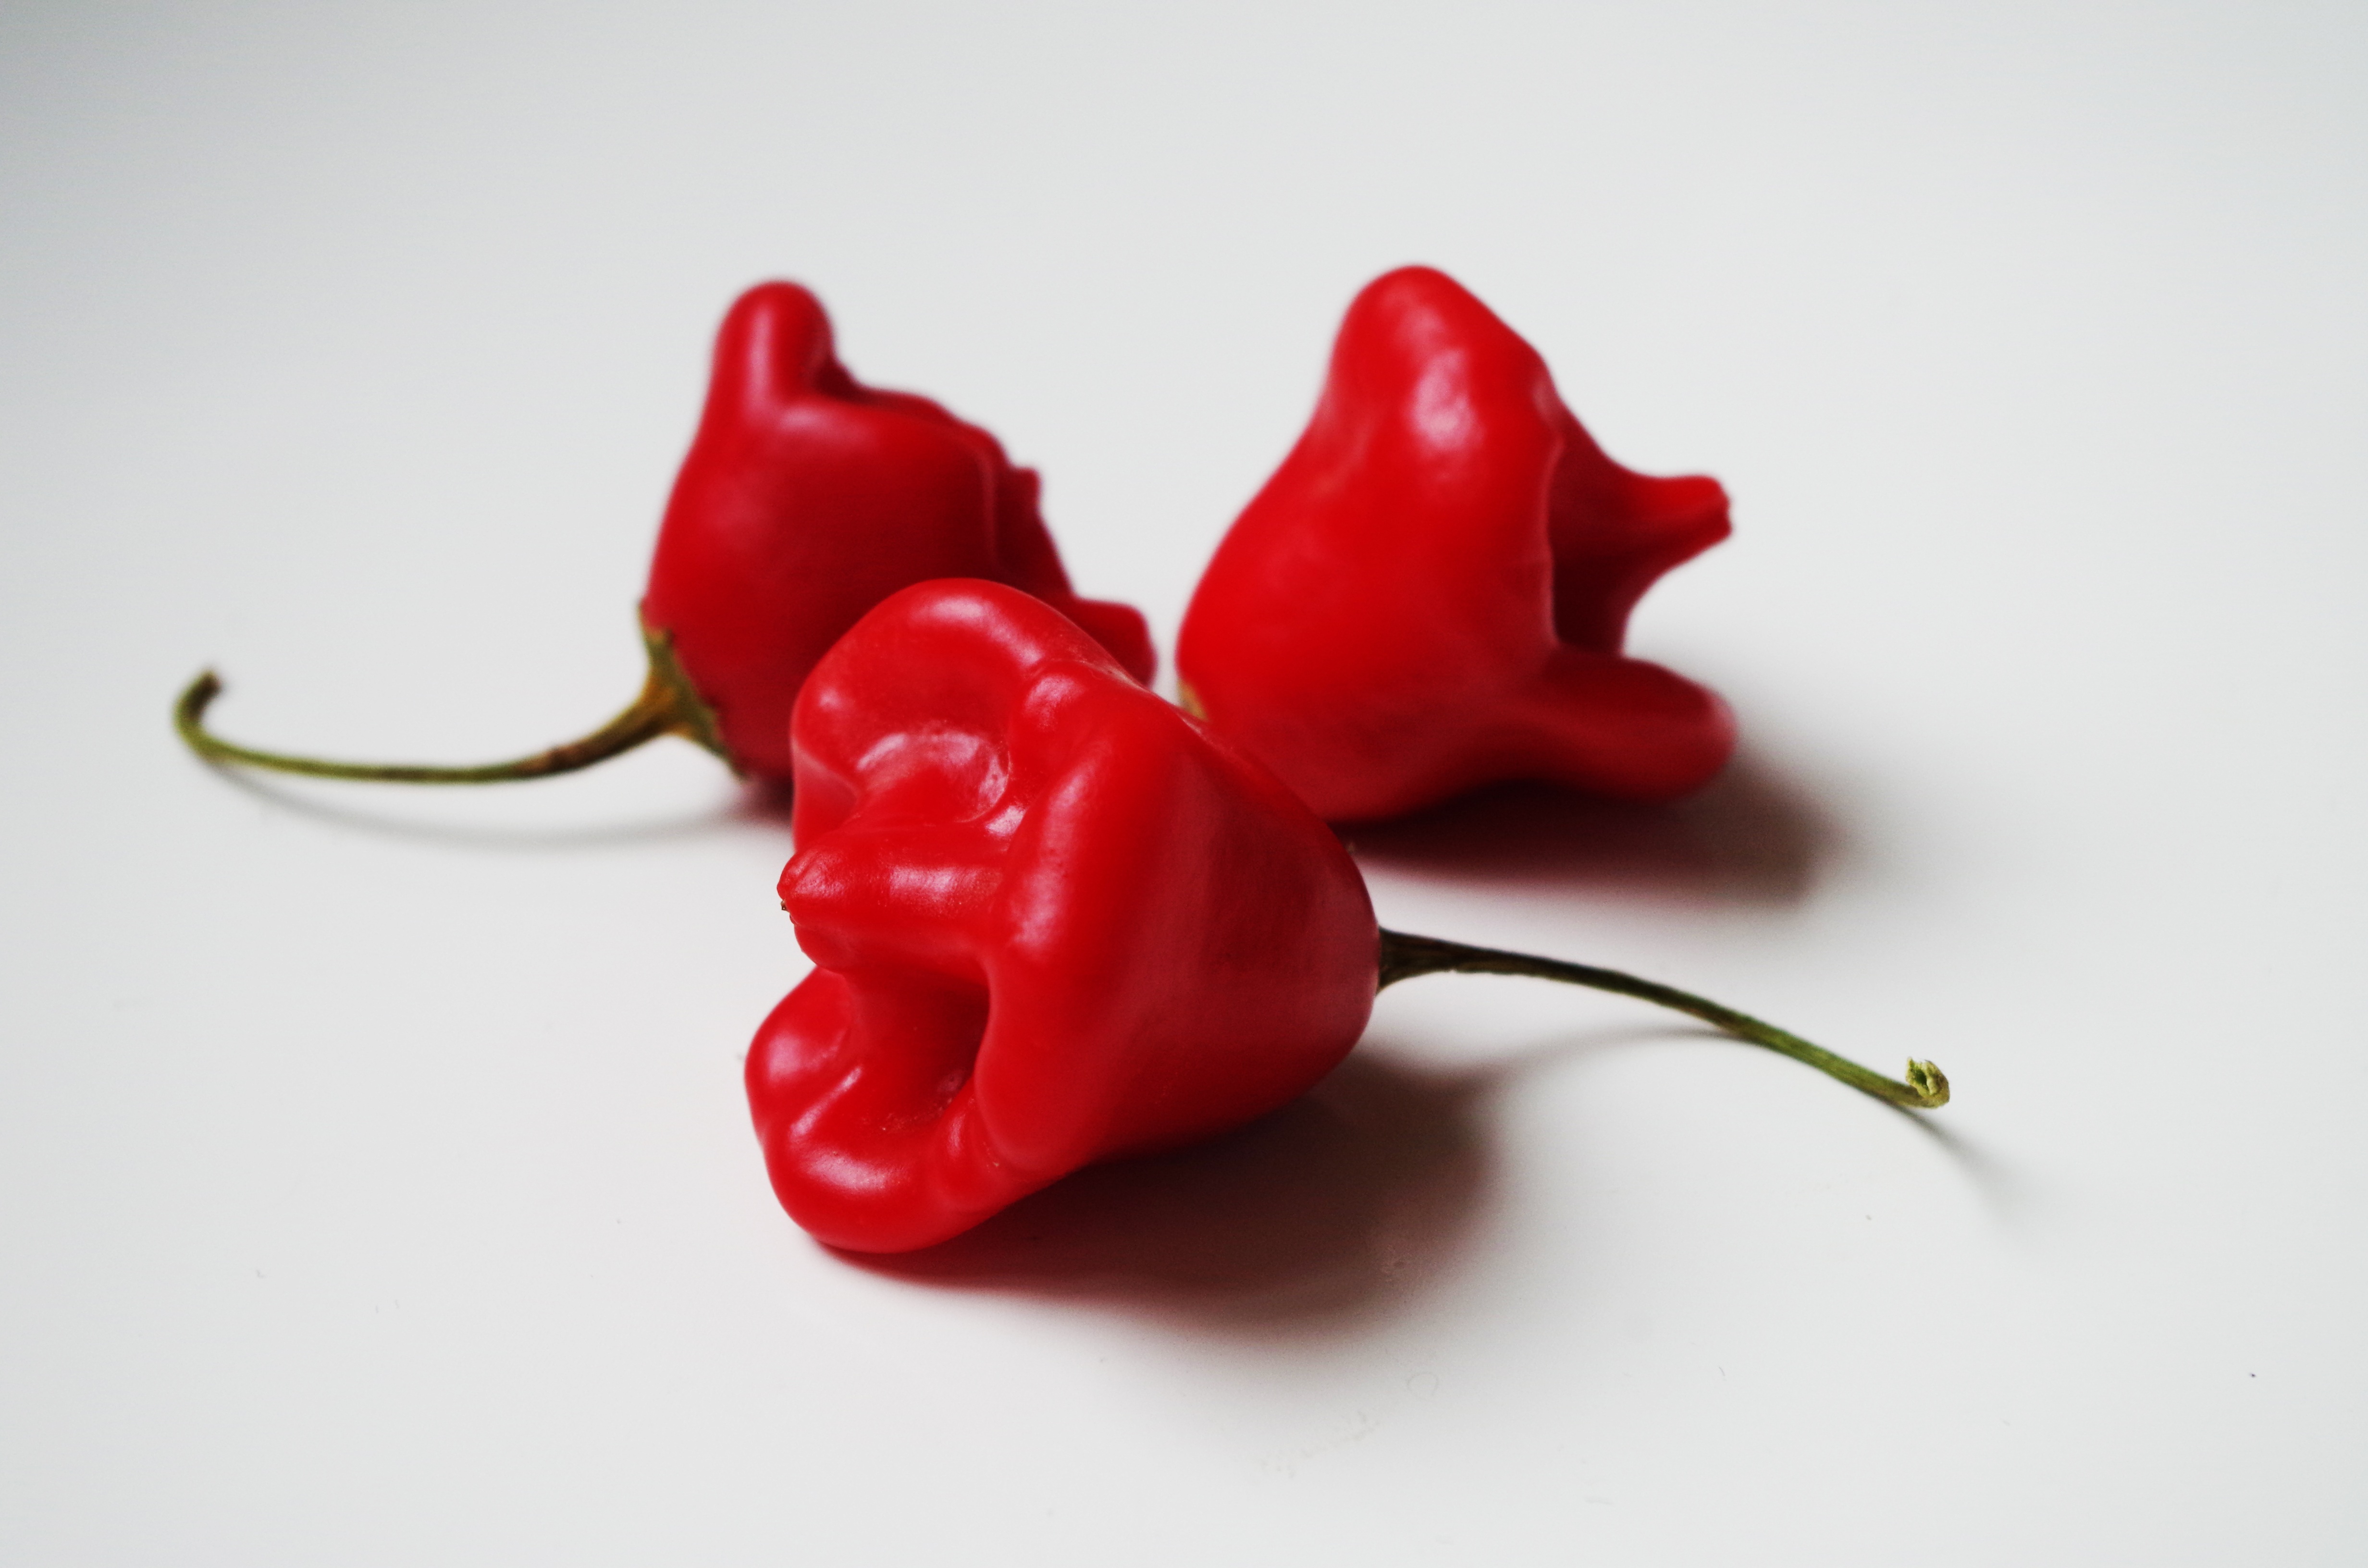
plant, flower, petal, food, red, produce, vegetable, fresh, peppers, organ, paprika, macro photography, habanero, flowering plant, chili pepper, episcopal hat, land plant, bell peppers and chili peppers, habanero chili, a variety